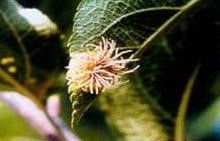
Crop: apple
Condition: rust